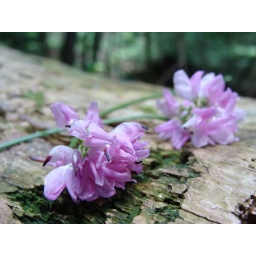
two flowers my daughter picked for me, with the forest in the background